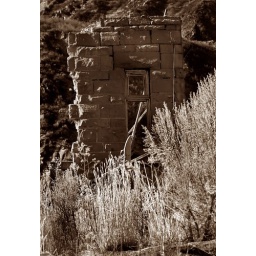
Part of a long ago abandoned red sandstone house in Thistle Ghost Town.